Hautes-Gorges-de-la-Rivière-Malbaie National Park

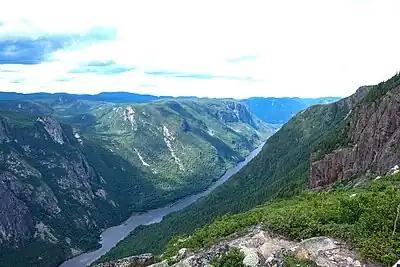
A view from Acropole des Draveurs, a hiking trail along the high gorges overlooking the Malbaie River, in summer.

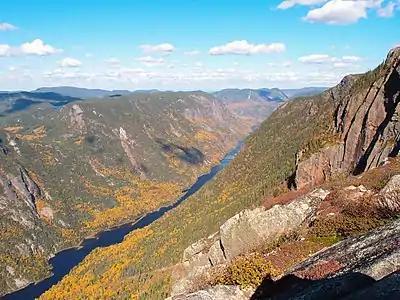
A view from Acropole des Draveurs, a hiking trail along the high gorges overlooking the Malbaie River, in autumn.

Canadians first visited the area in the course of exploration of the Malbaie River only in the first half of the 19th century. In the beginning of the 20th century, commercial exploitation of the forest started, accompanied by timber rafting. At the same time, tourists started to frequent the area. William Hume Blake was one of the early tourists who repeatedly visited the gorge. On 13 September 1988, the regional park was opened. In 1989, it became part of the UNESCO Charlevoix World biosphe reserve. In 2000, the government of Quebec officially opened the national park.